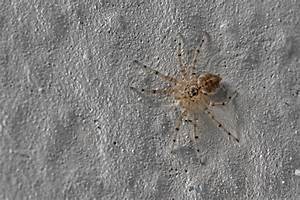
Label: spider